Conan O'Brien Can't Stop

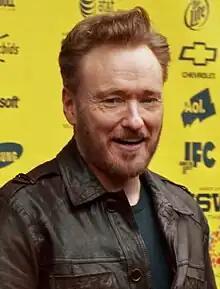
O'Brien promoted the film at the 2011 SXSW convention

The film opens with a short segment explaining the events which transpired to culminate in O'Brien's launch of the Legally Prohibited Tour. It focuses on the rift with NBC and the outpouring of support shown by his fans while the fiasco played out.